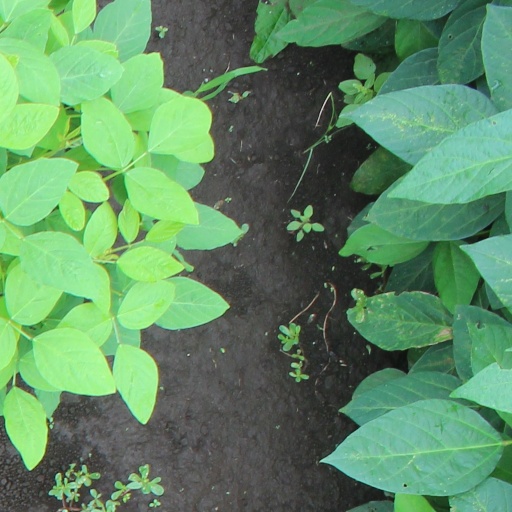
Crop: soybean